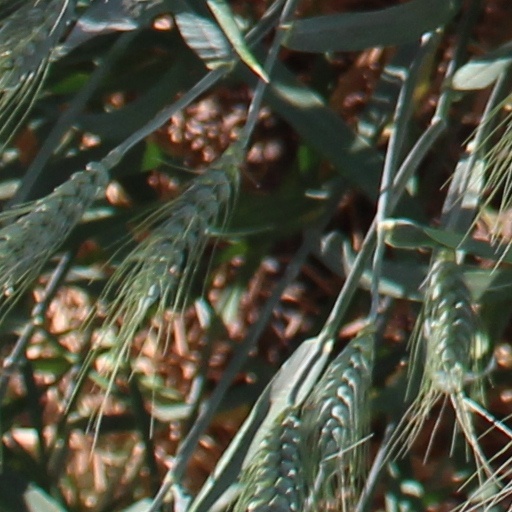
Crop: wheat